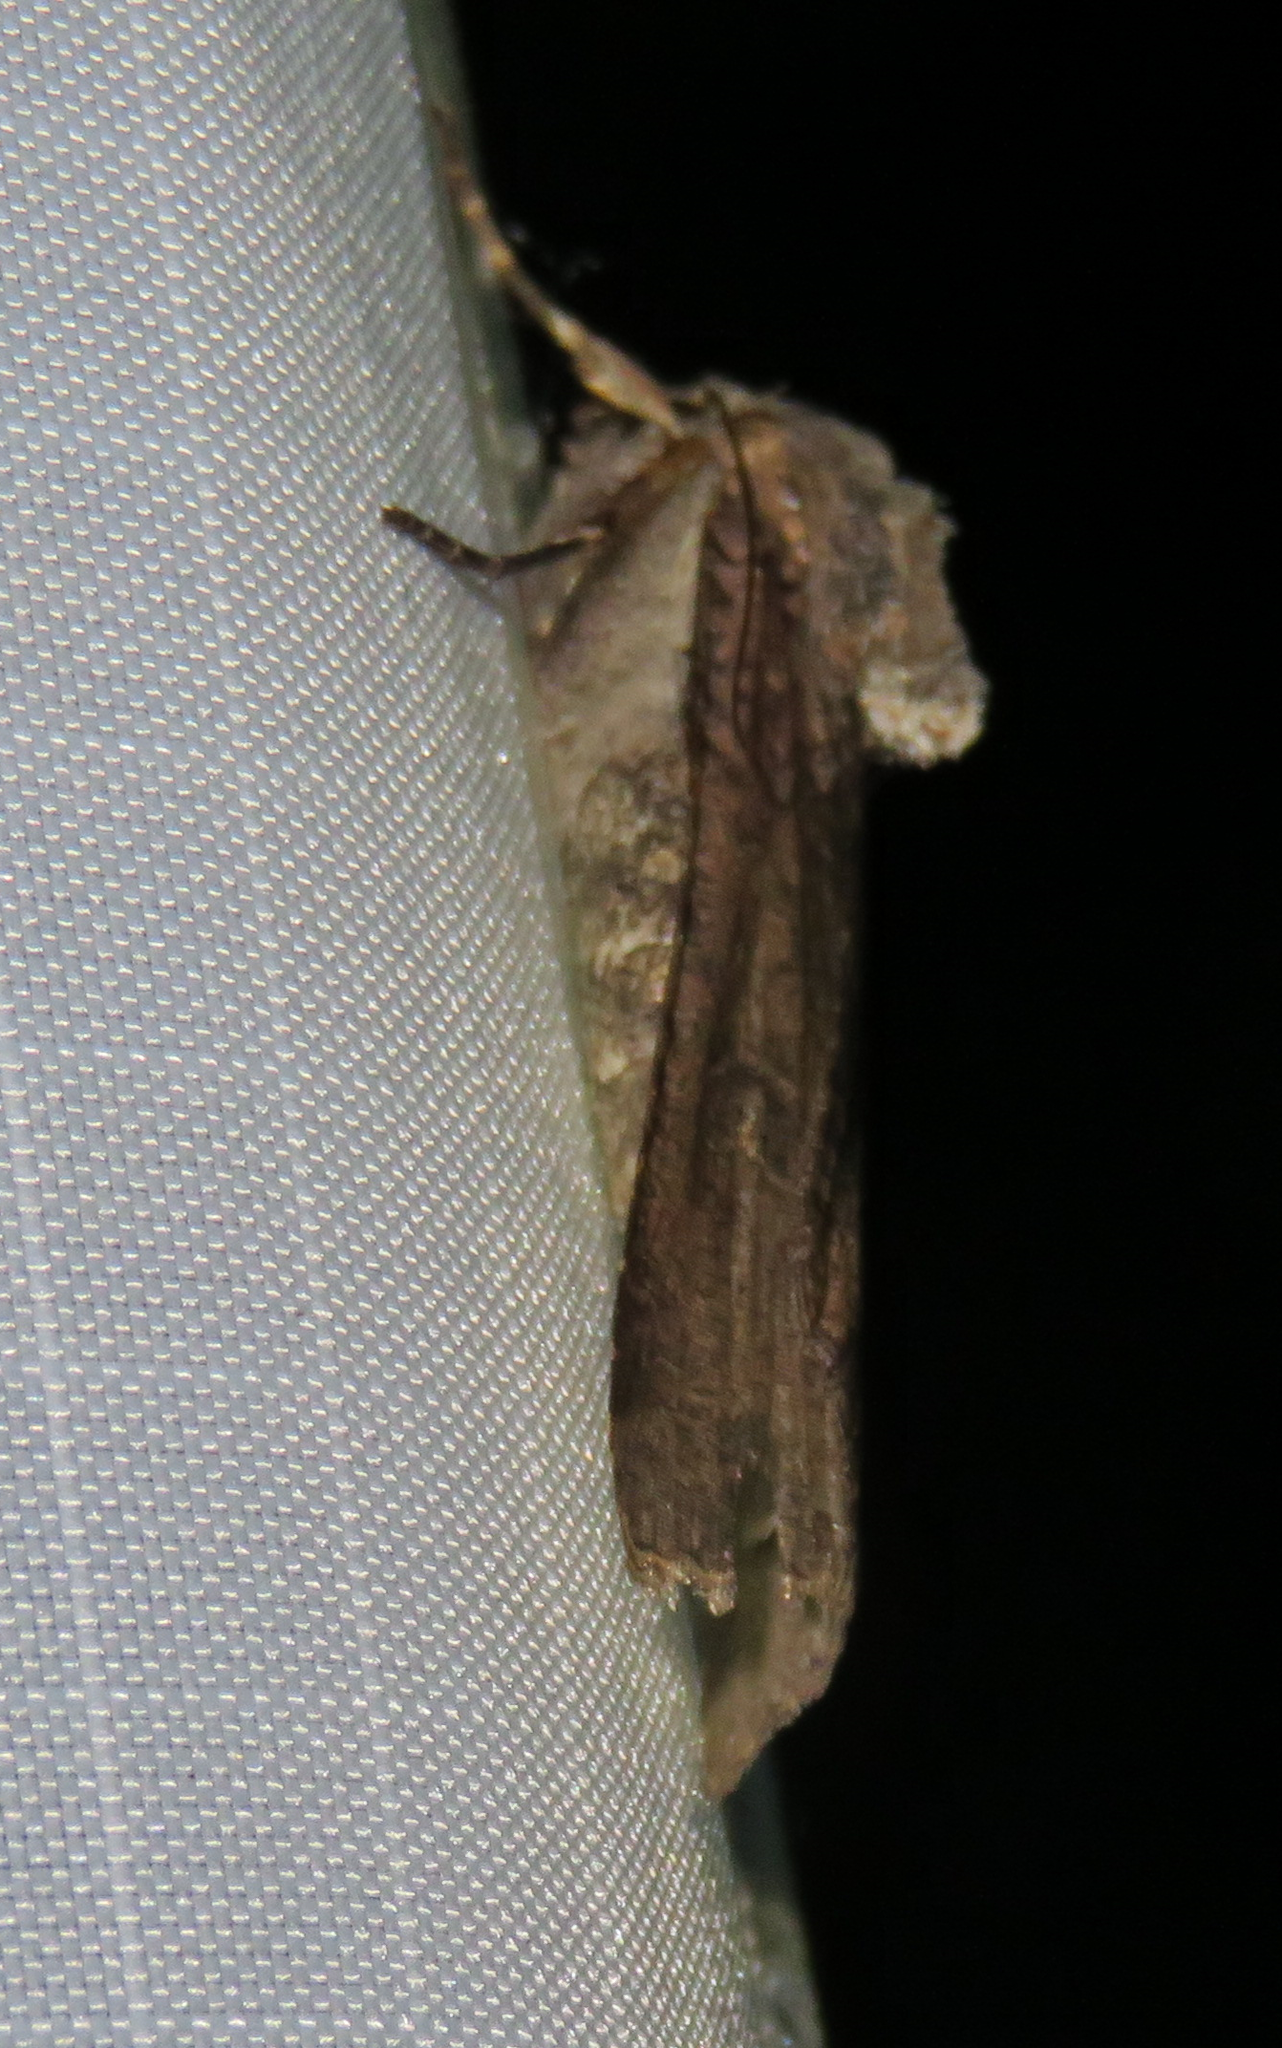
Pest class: cutworms